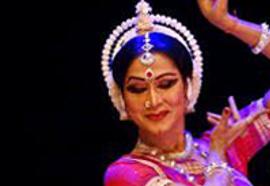
Dance form: odissi